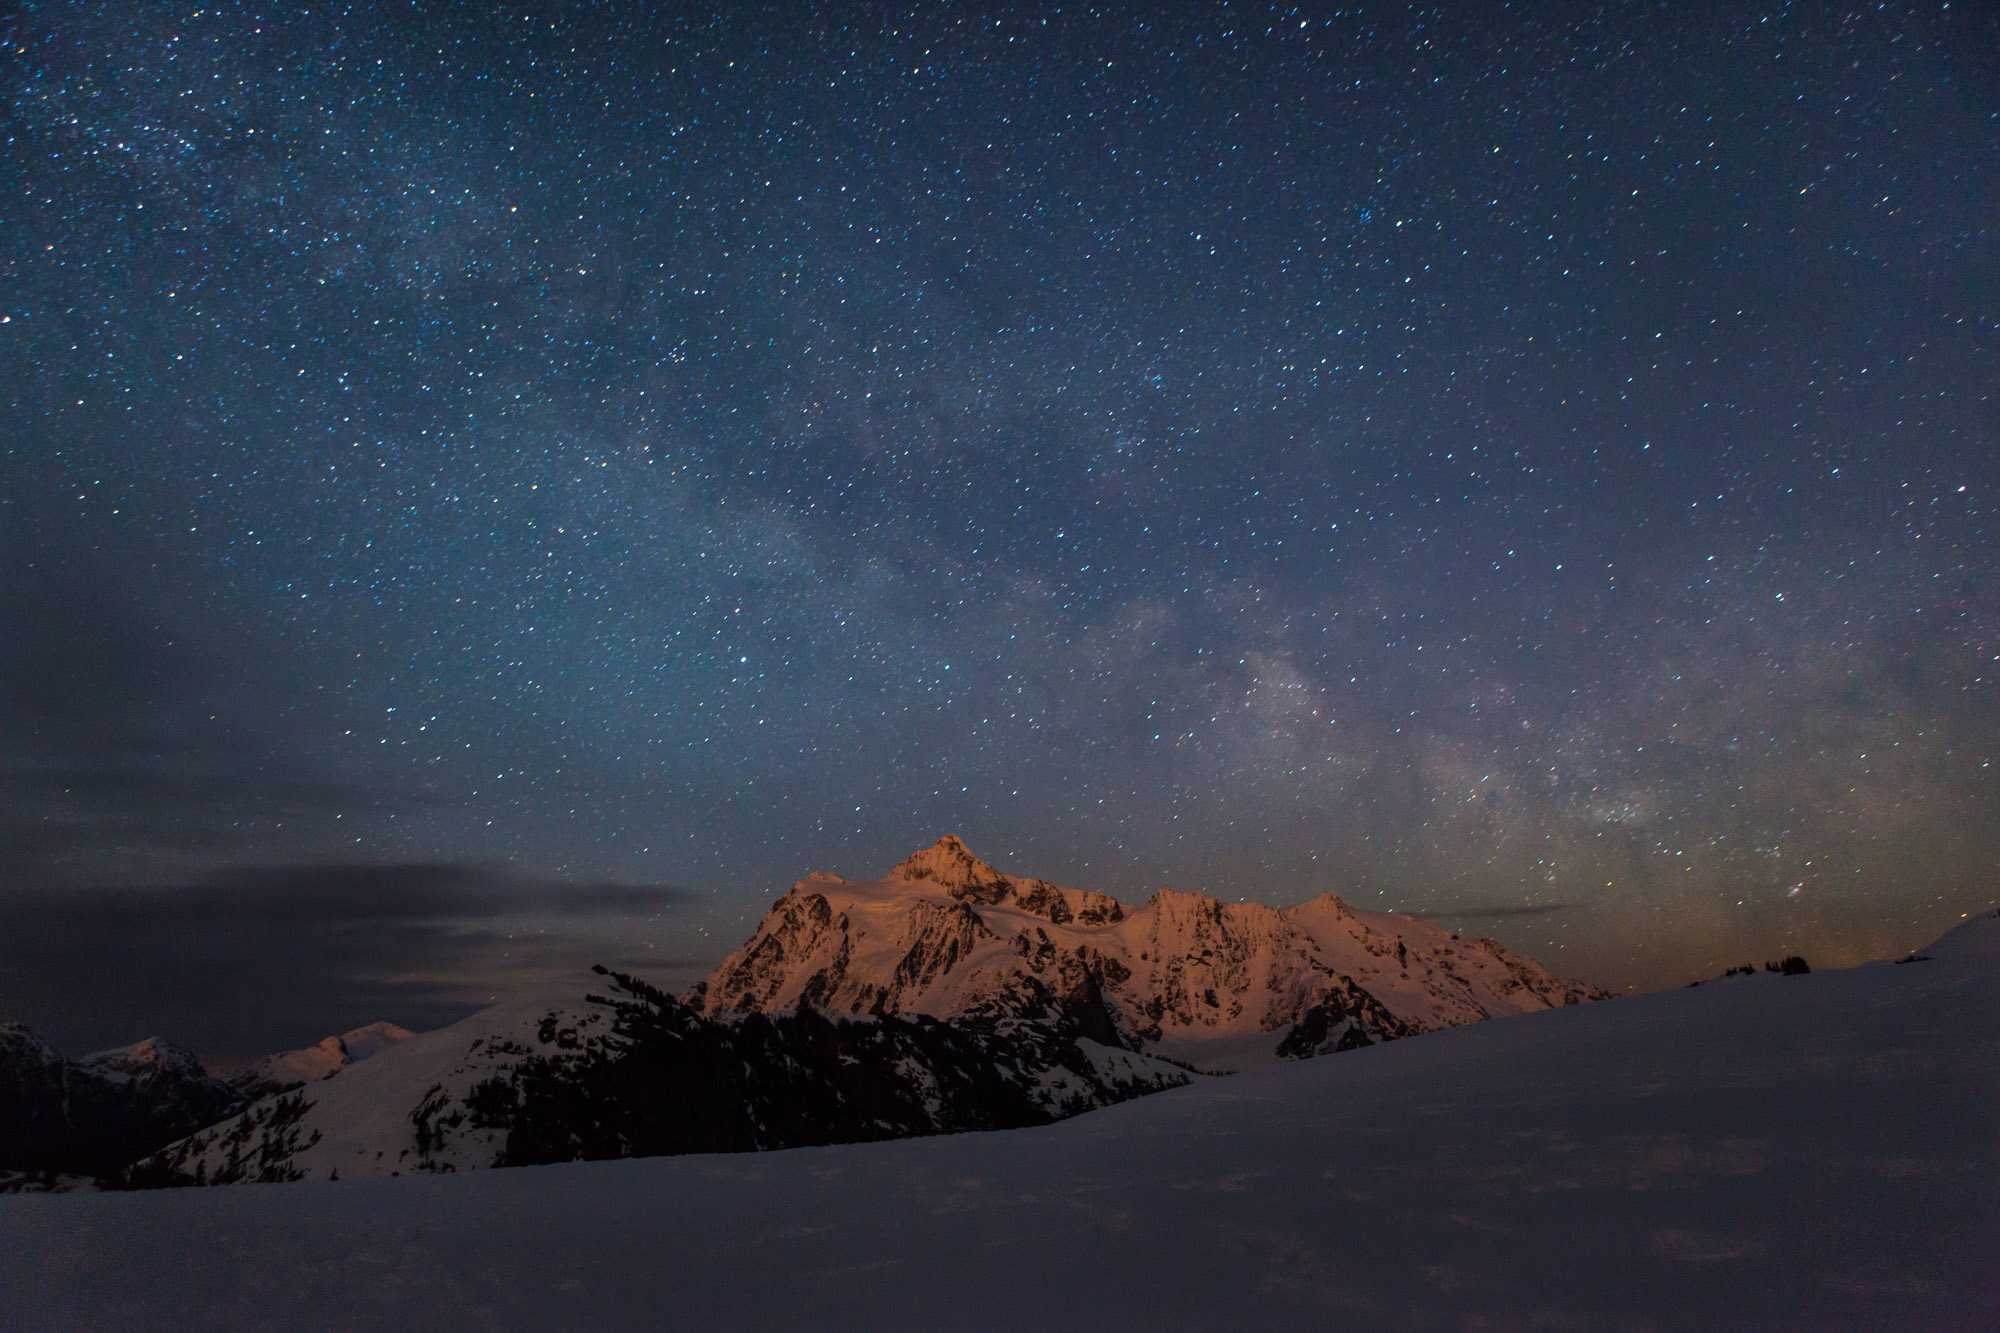
landscape, nature, mountain, snow, cold, winter, sky, night, star, cosmos, atmosphere, dusk, evening, weather, galaxy, aurora, astrology, sparkle, starry, science, astronomy, mountains, stars, universe, milky, fantasy, astronomical object, geological phenomenon